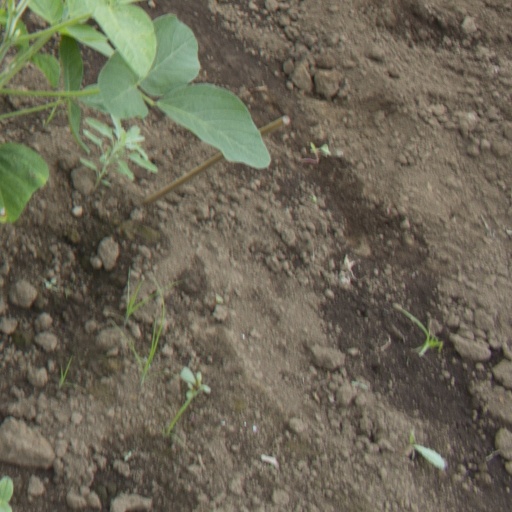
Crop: soybean